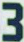
Number: 3